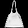
Label: Bag